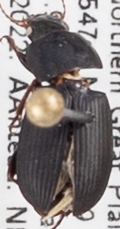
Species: Harpalus opacipennis
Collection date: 2022-07-26
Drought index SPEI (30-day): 1.19
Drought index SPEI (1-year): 0.512
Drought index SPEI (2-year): -0.86